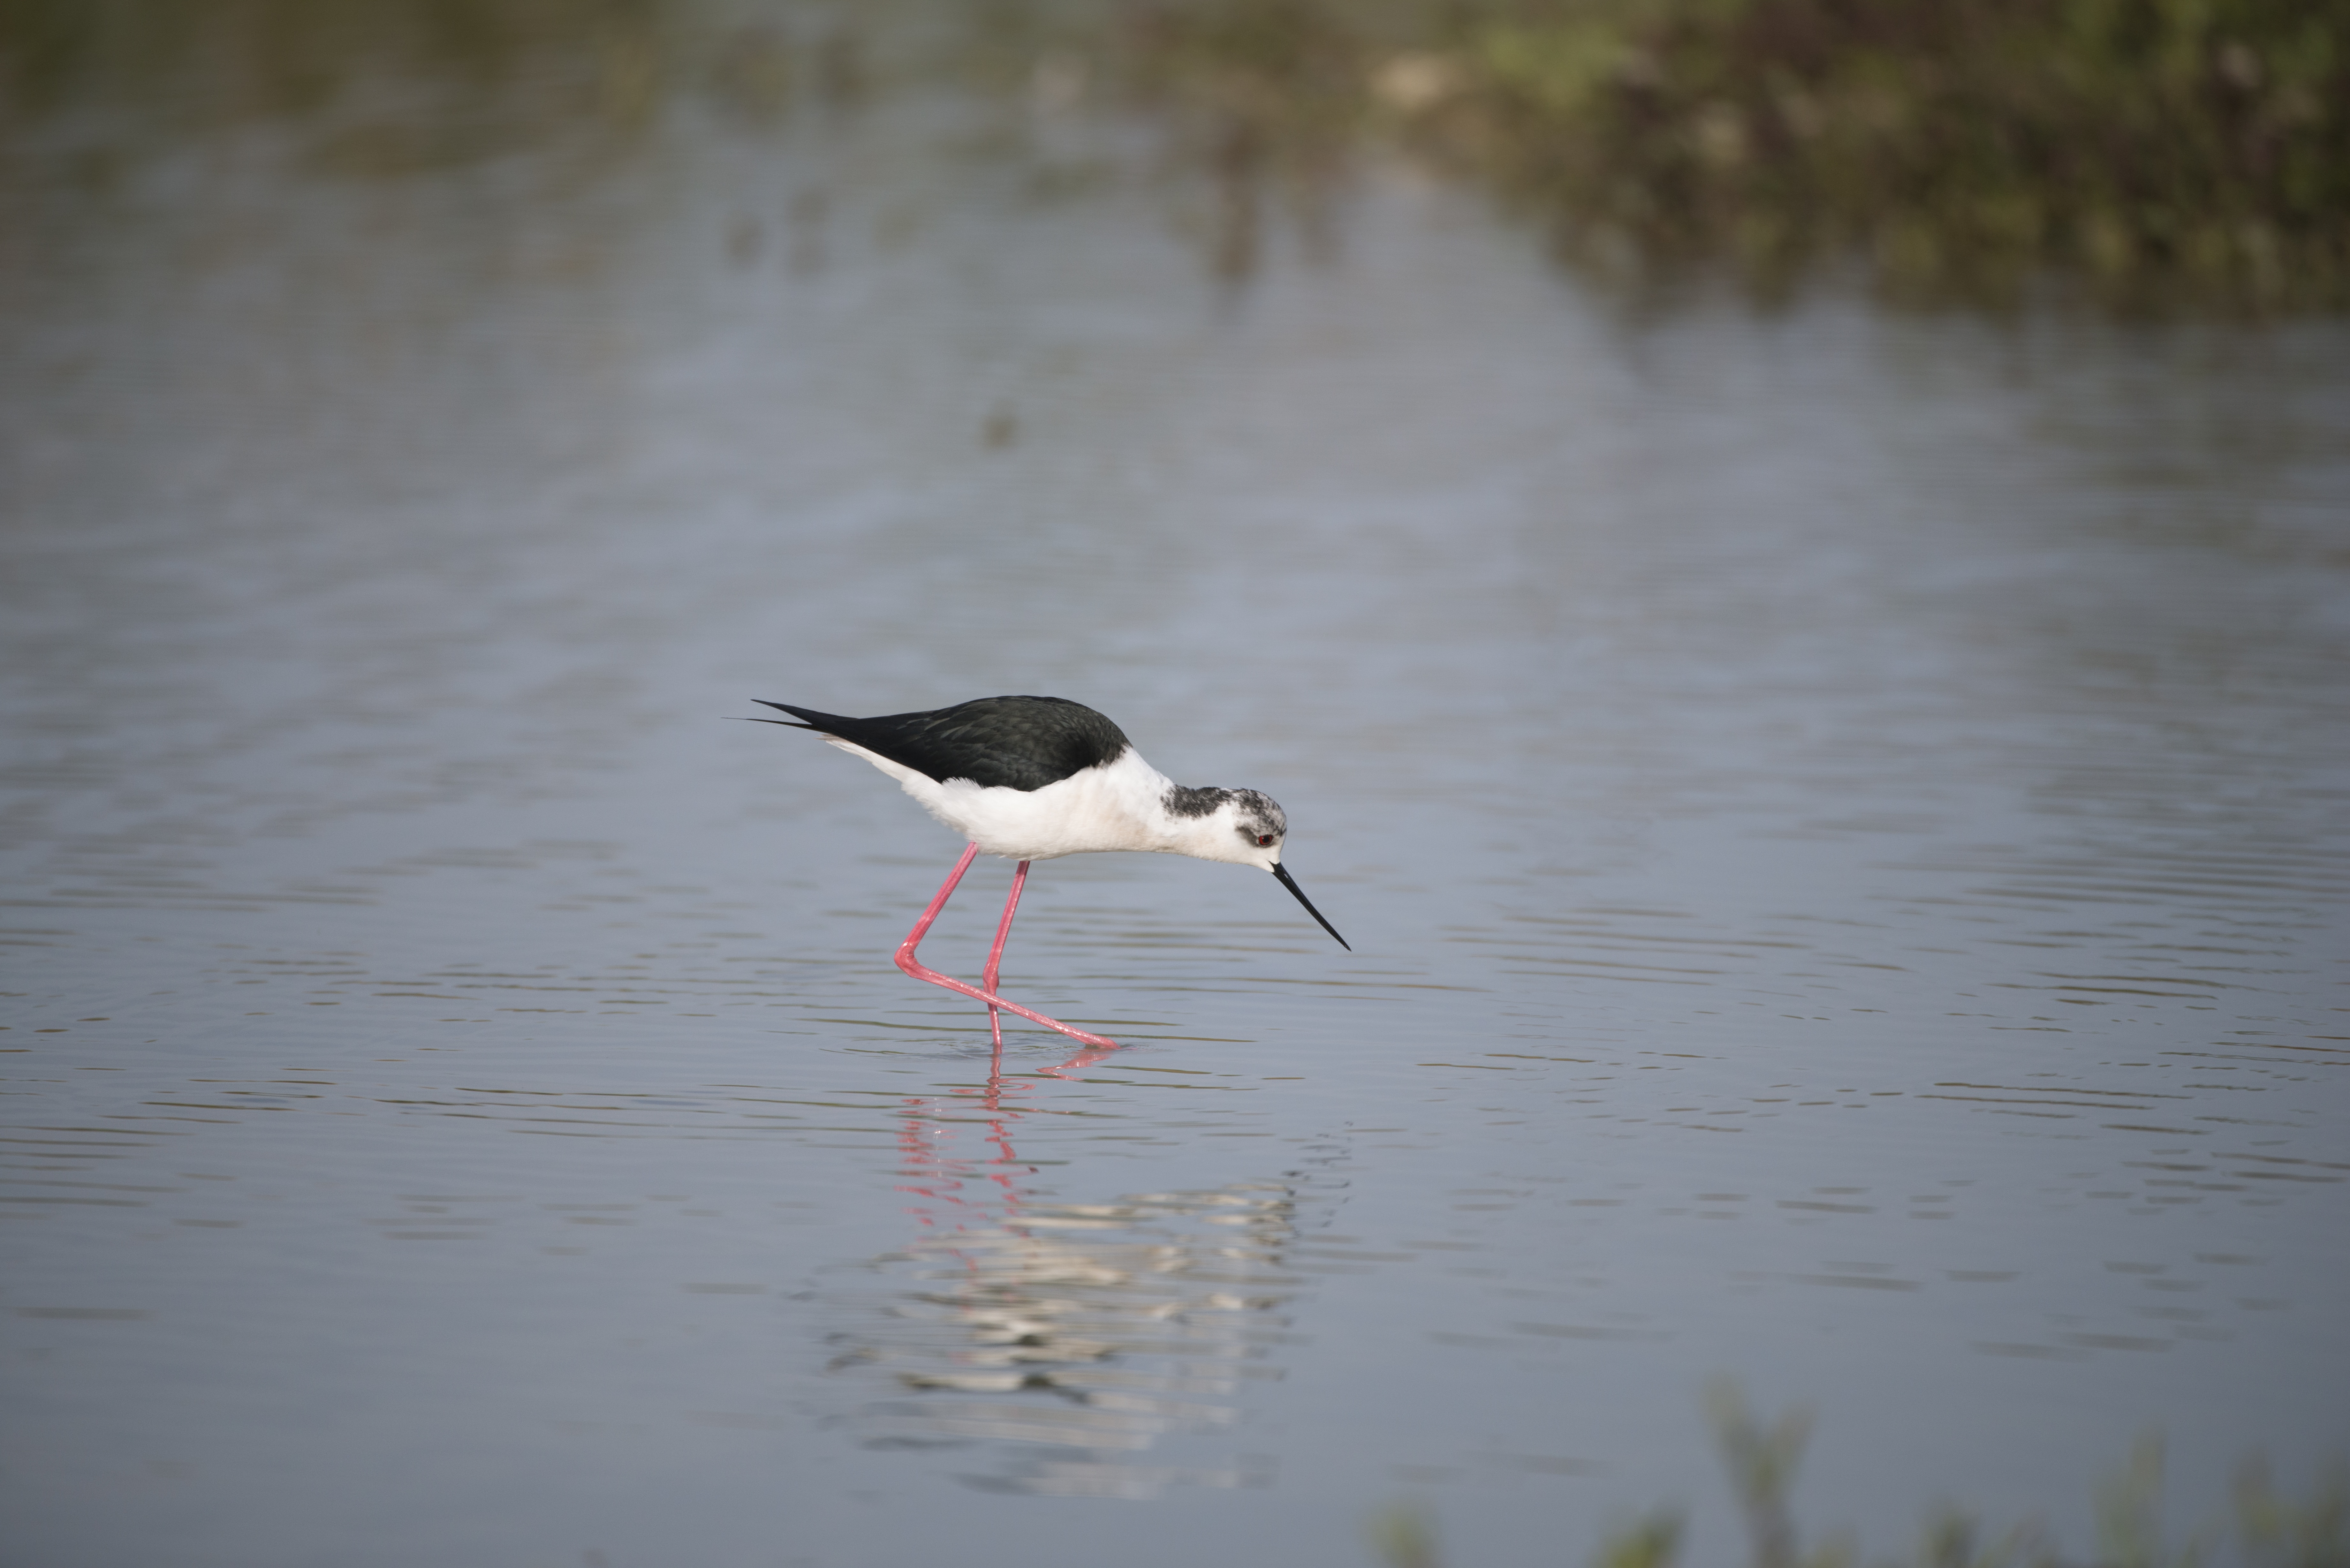
bird, wing, wildlife, reflection, beak, fauna, vertebrate, stilt, shorebird, ariege, field birds, maz res